John Bell Hood

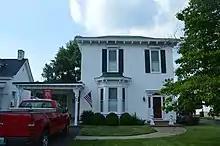
Hood's birthplace

John Bell Hood was born in Owingsville, Kentucky, the son of John Wills Hood (1798–1852), a doctor, and Theodosia French Hood (1801–1886). He was a cousin of future Confederate general G. W. Smith and the nephew of U.S. Representative Richard French. French obtained an appointment for Hood at the United States Military Academy, despite his father's reluctance to support a military career for his son. Hood graduated in 1853, ranked 44th in a class of 52 that originally numbered 96, after a near-expulsion in his final year for excessive demerits (196 of a permissible 200). At West Point, as well as during his later Army years, he was known to friends as "Sam." His classmates included James B. McPherson and John M. Schofield, while he received instruction in artillery from George Henry Thomas. These three men all became U.S. Army generals who would later oppose Hood in battle during the Civil War. The superintendent between 1852 and 1855 was Brevet Colonel Robert E. Lee, who would become Hood's commanding general in the Eastern Theater. Notwithstanding his modest record at the academy, in 1860, Hood was appointed chief instructor of cavalry at West Point, a position he declined, citing his desire to remain with his active field regiment and to retain all of his options in light of the impending war.